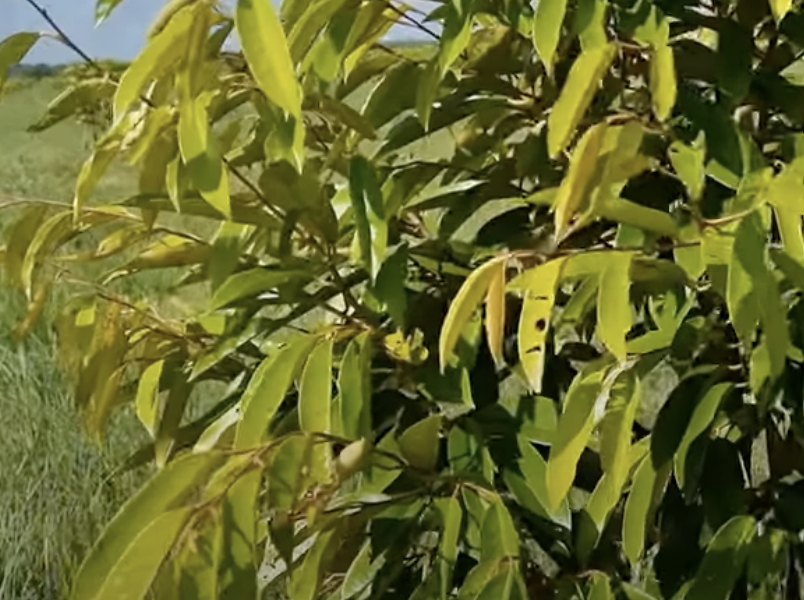
Label: yellow_leaf